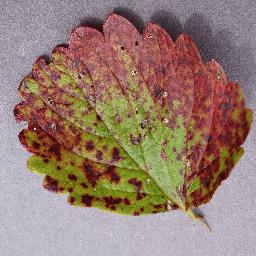
Label: Strawberry___Leaf_scorch